Haszaimi Bol Hassan

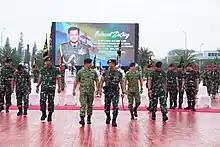

Upon Haszaimi's return from Australia, the Ministry of Defence would post him as the Military Assistant to the Deputy Minister of Defence in 2008. In 2010, he would then be promoted to the rank of lieutenant colonel while as the commandant of the Second Battalion RBLF from 2009 to 2011. That following year, he became a Military Assistant to the 8th Commander of RBAF, Aminuddin Ihsan. Graduating from Royal College of Defence Studies (RCDS), he would then be posted to the chief of staff of the RBLF in September 2013, and in May 2014, promoted to a rank of colonel. From 2014 to 2018, he would become the deputy commander of the RBLF and later that year, assumed command of the Training Institute RBAF. After this, his command would then again be changed to the Defence Academy RBAF.